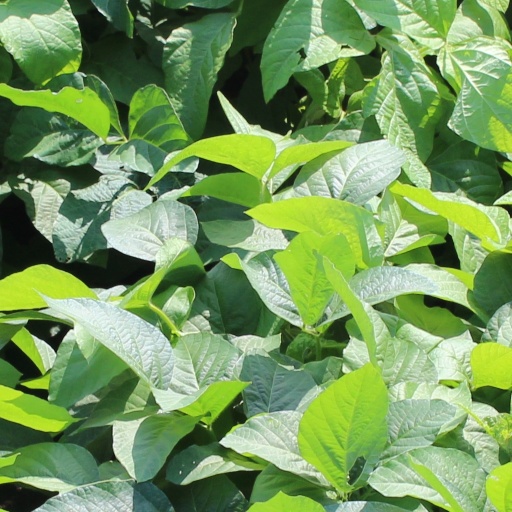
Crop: soybean